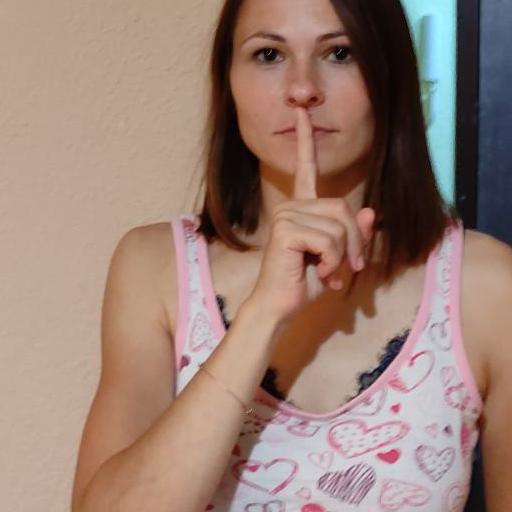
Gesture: mute